Schleswig-Holstein-Haderslev

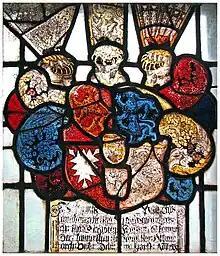
Coat of arms of John II.

Schleswig-Holstein-Hadersleben was a branch line of the House of Oldenburg, and of the territory held by the Duke of this branch.